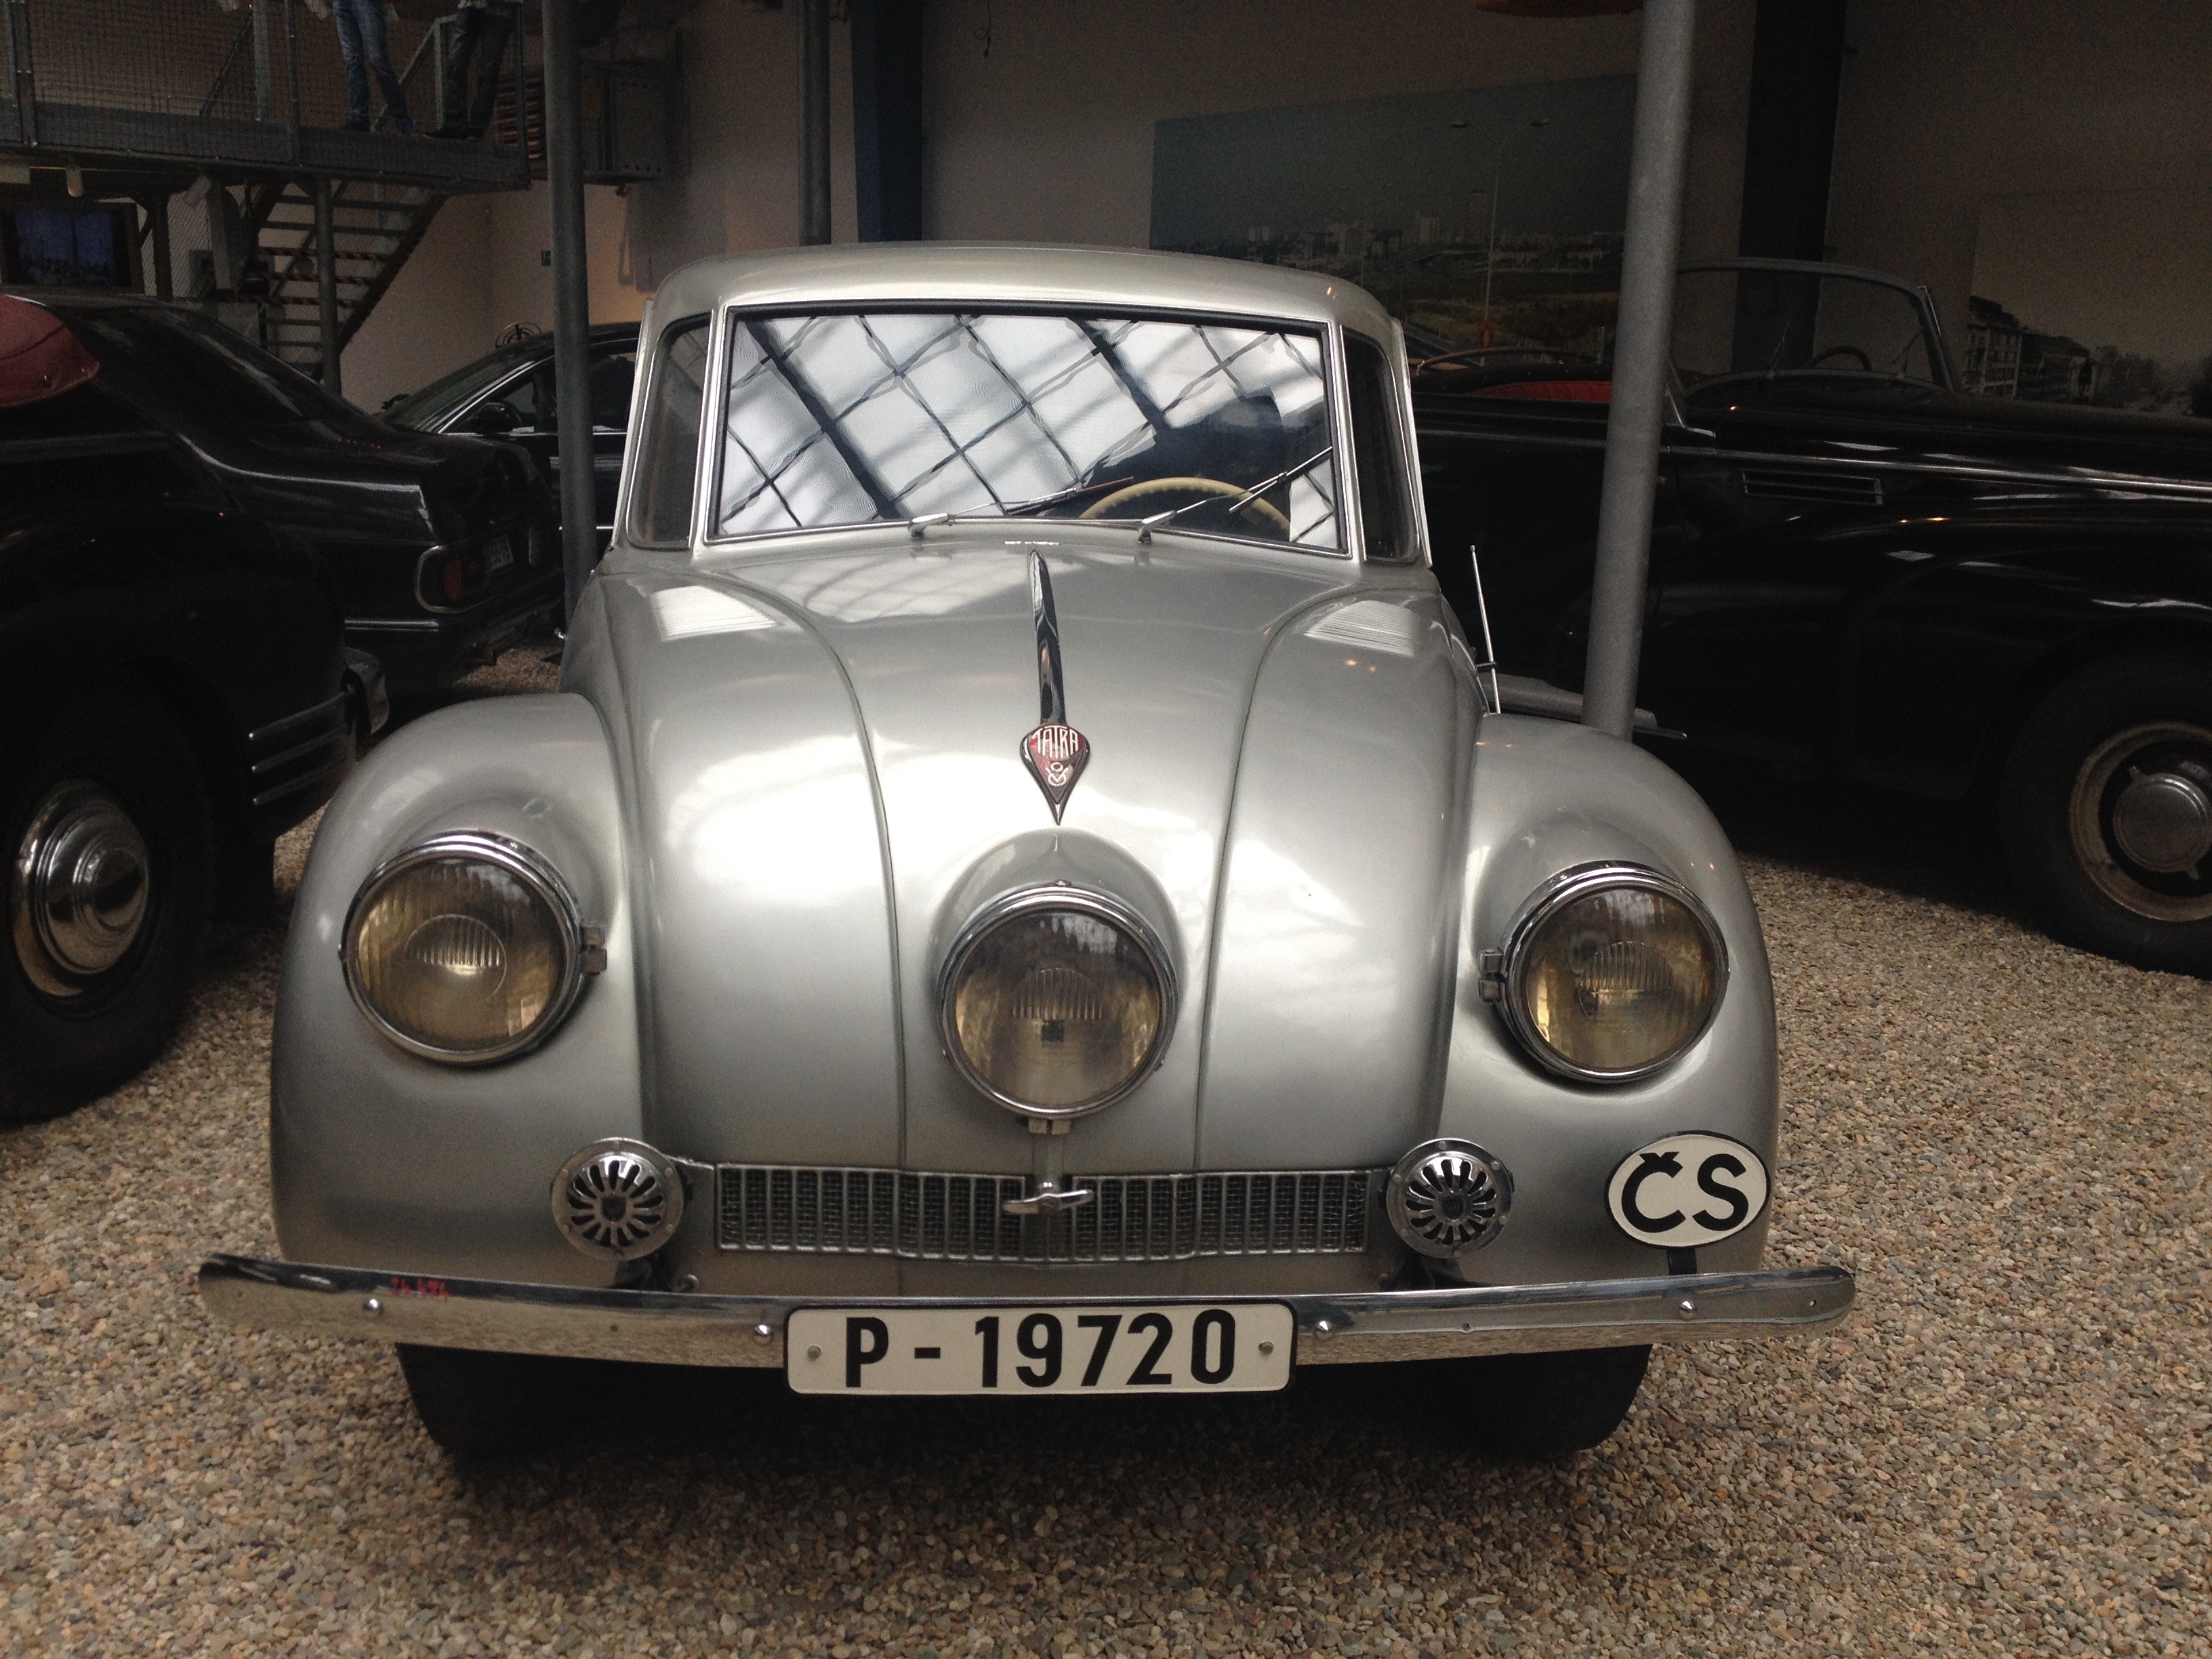
car, automobile, retro, vehicle, museum, prague, old car, sports car, vintage car, design, technical, antique car, city car, land vehicle, volkswagen beetle, automobile make, compact car, automotive design, mid size car, subcompact car